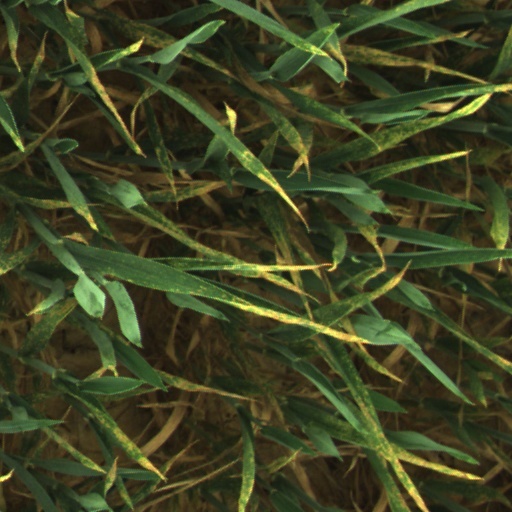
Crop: wheat